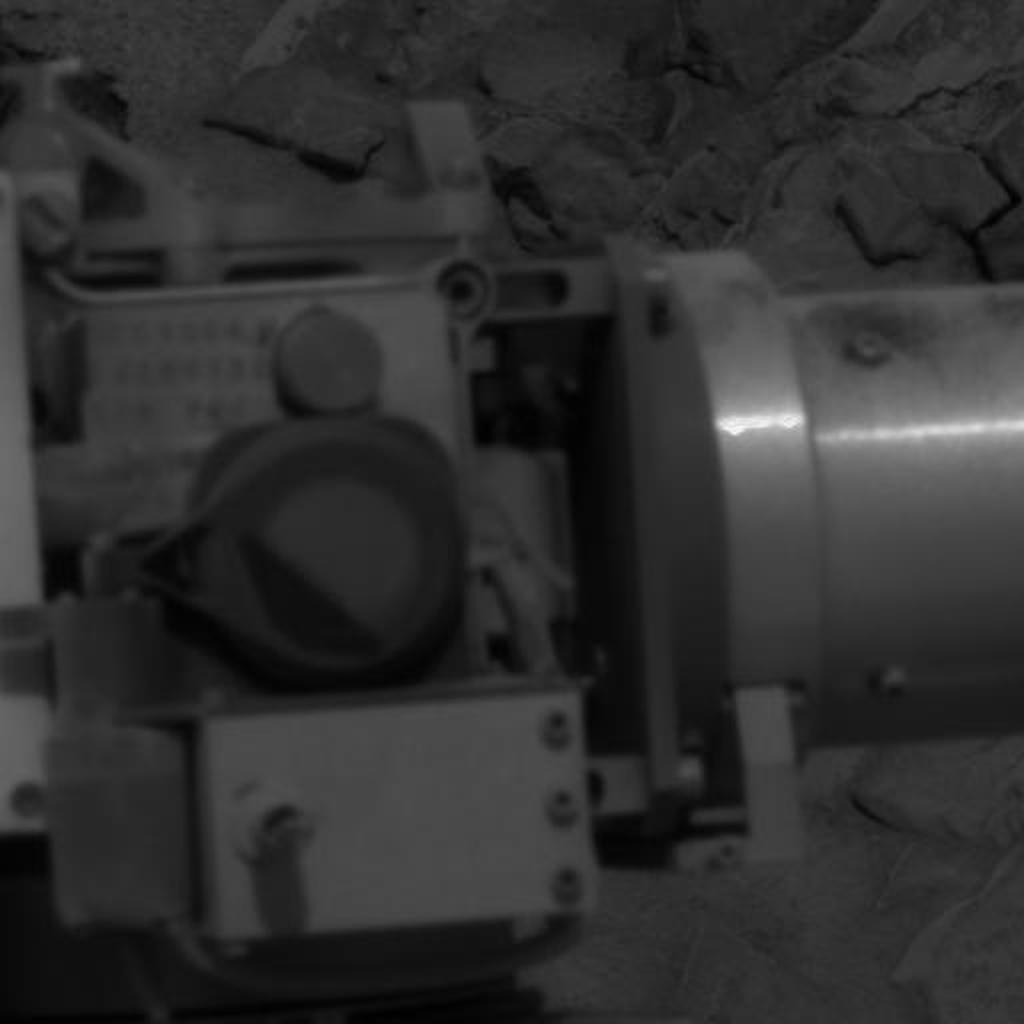
Surface features visible: Other Hardware, Rock Outcrops, Soil, Nearby Surface, Rover Parts